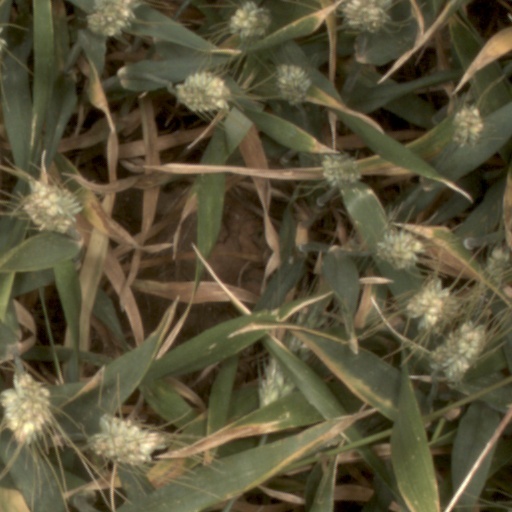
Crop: wheat